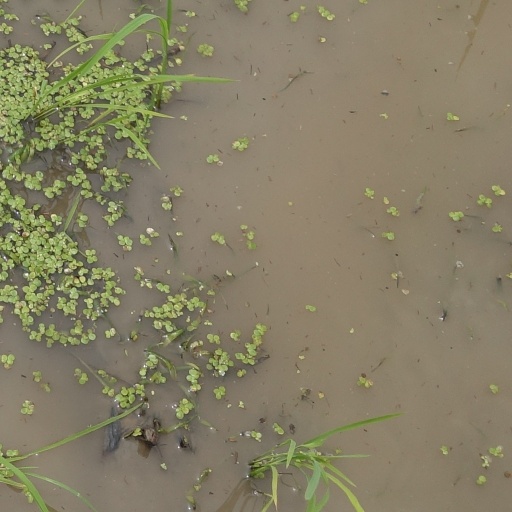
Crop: rice